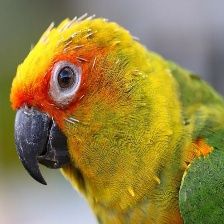
Species: JANDAYA PARAKEET
Scientific name: ARATINGA JANDAYA